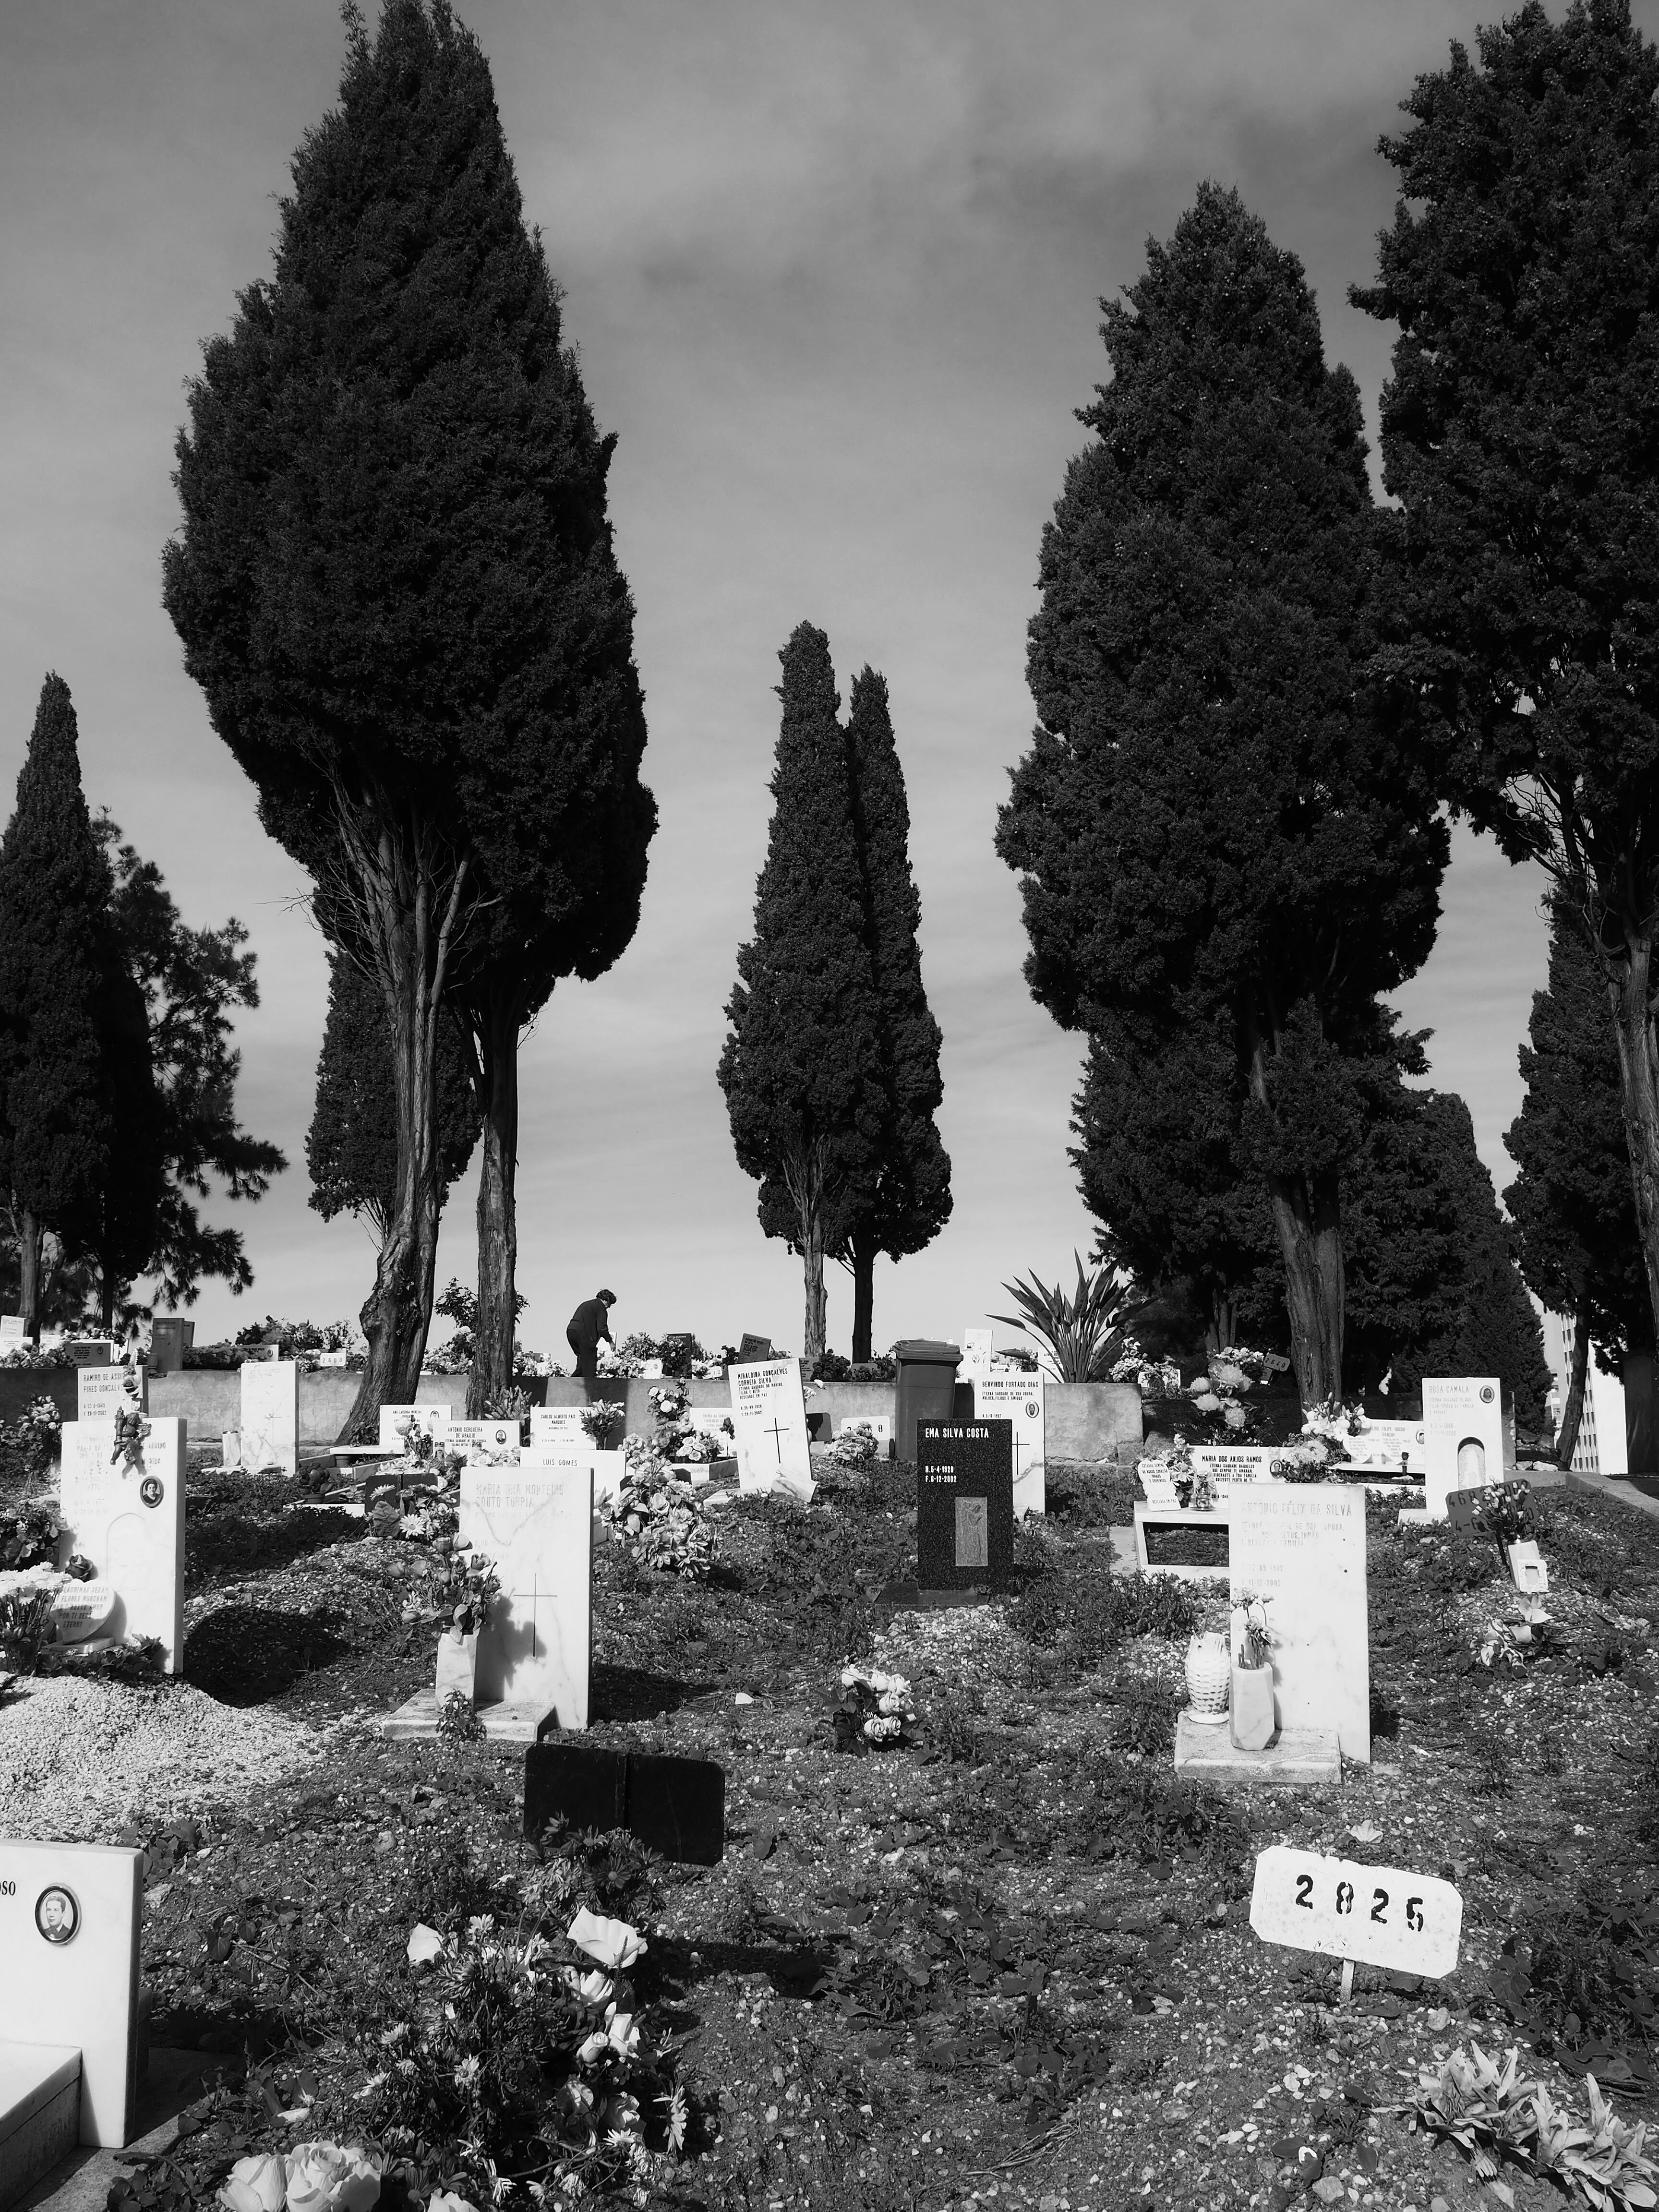
tree, black and white, people, street, photography, urban, monument, social, lens, cemetery, black, monochrome, streetphotography, bw, grave, blackandwhite, blackwhite, memorial, streets, candid, best, moments, ruins, public, em5, olympus, headstone, prime, pretoebranco, rua, omd, streetphoto, 17mm, lisboa, lisbon, moment, unposed, souls, pretobranco, omdem5, sp, pb, inpublic, fotografiaderua, streetmoments, lavinha, joo, monochrome photography, ancient history, woody plant